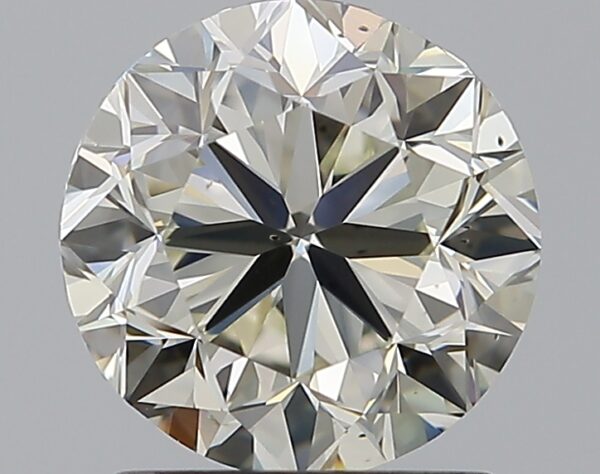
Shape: round
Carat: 1.5
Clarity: VS2
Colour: L
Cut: GD
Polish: EX
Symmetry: VG
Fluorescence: M
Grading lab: GIA
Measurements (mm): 6.9 x 7.02 x 4.62